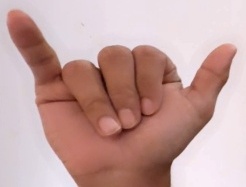
ASL sign: Y